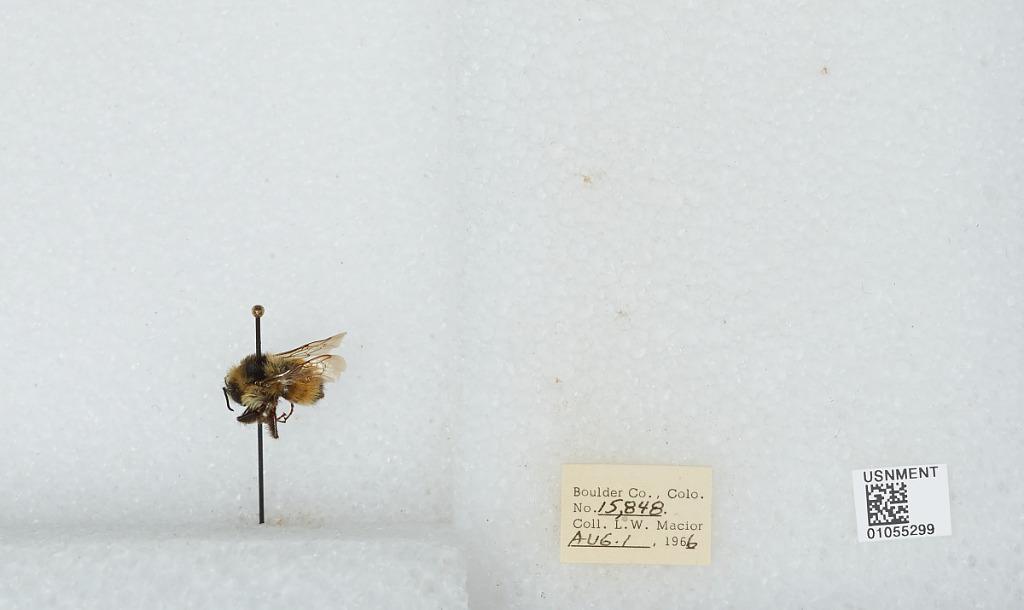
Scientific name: Bombus (Pyrobombus) bifarius Cresson
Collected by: L. Macior
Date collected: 1966-8-1
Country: United States
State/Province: Colorado
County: Boulder
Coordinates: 40.0017, -105.308